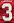
Number: 3